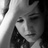
Emotion: sad